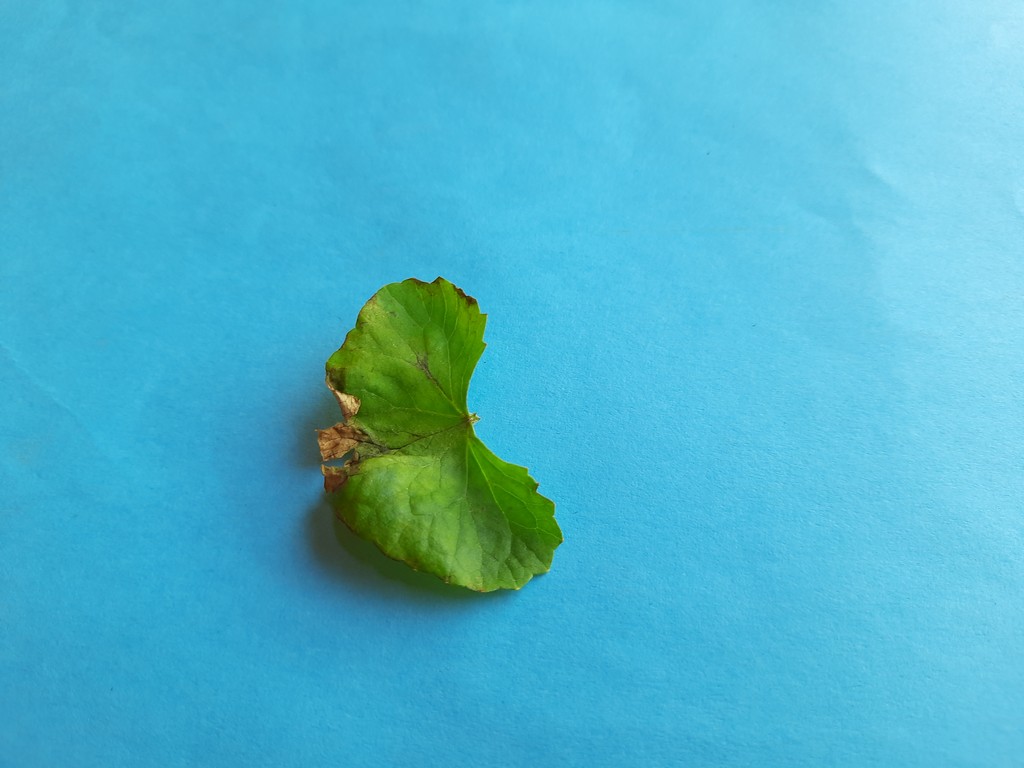
Label: Unhealthy